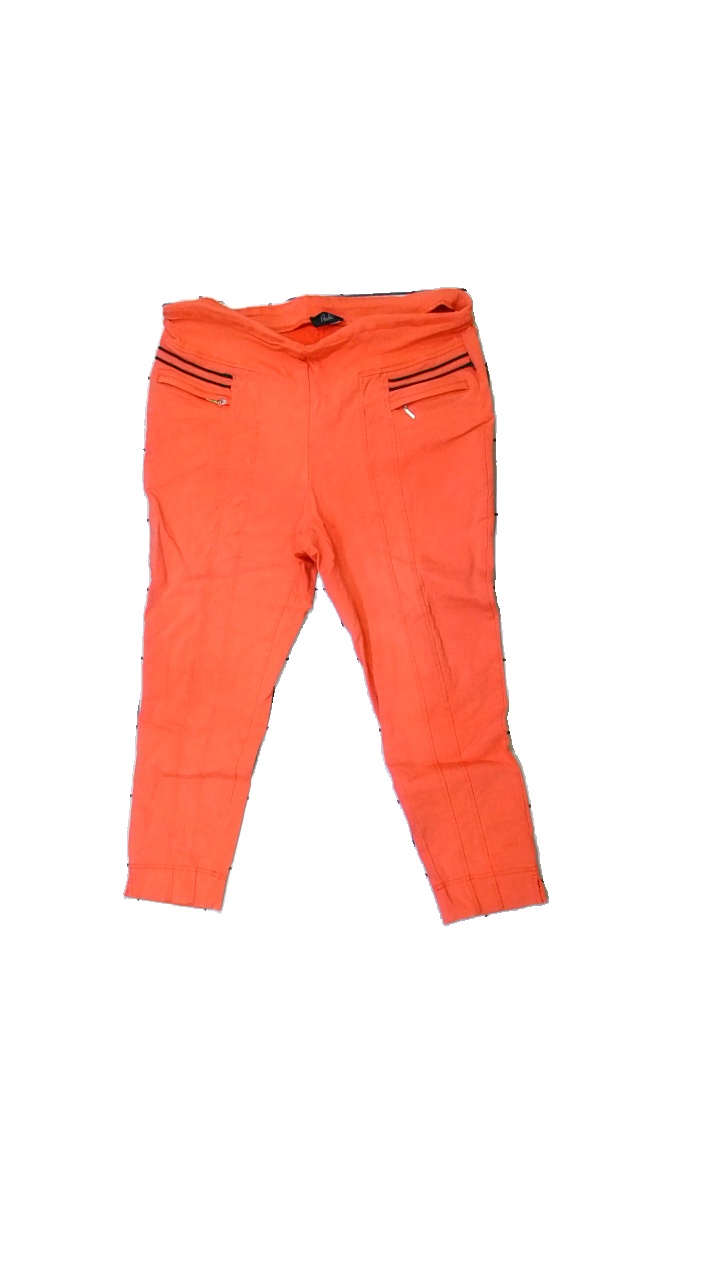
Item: Blazer (Ladies)
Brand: Paola
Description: coral tight and cropped trousers
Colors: Orange
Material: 61% Viscose 39% Nylon
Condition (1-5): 3
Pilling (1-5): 4
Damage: damaged threads
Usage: Export
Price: <50